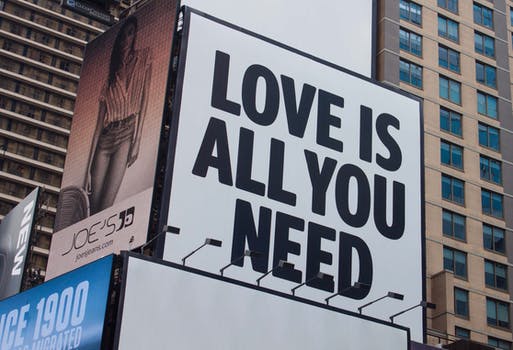
Label: No Watermark